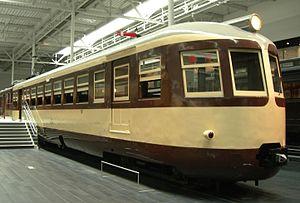
Le SCMaglev and Railway Park est un musée ferroviaire situé dans l'arrondissement de Minato à Nagoya, au Japon.